Richard Goldstone

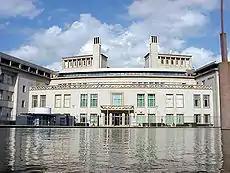
The International Criminal Tribunal for the former Yugoslavia building in The Hague, Netherlands

In August 1994, Goldstone was named as the first chief prosecutor of the International Criminal Tribunal for the former Yugoslavia (ICTY), which was established by a resolution of the UN Security Council in 1993. When the Security Council established the International Criminal Tribunal for Rwanda (ICTR) in late 1994, he became its chief prosecutor, too. His appointment to the tribunals came as something of a surprise, even to Goldstone himself, as he had only limited experience of international law and Yugoslavian affairs and had never been a prosecutor before. He owed his appointment to the Italian chief judge of the ICTY, Antonio Cassese. There had been lengthy wrangling between UN member states about whom to appoint as a prosecutor and none of the candidates proposed so far had been accepted. The French national counsel, Roger Errera, suggested Goldstone, commenting that "if he is Jewish, that goes down well. Everyone suspects everyone in the former Yugoslavia. So it's better that he is neither Catholic, nor Orthodox, nor Muslim."